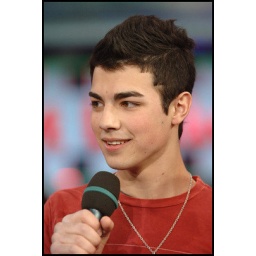
joe so younge in red shirt